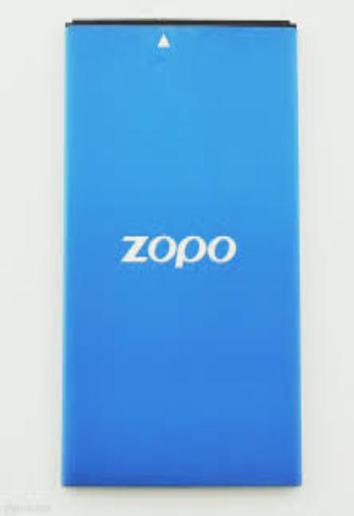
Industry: Electronic